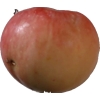
Label: Apple 10